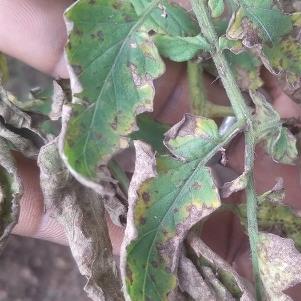
Crop: Tomato
Condition: alternaria-d